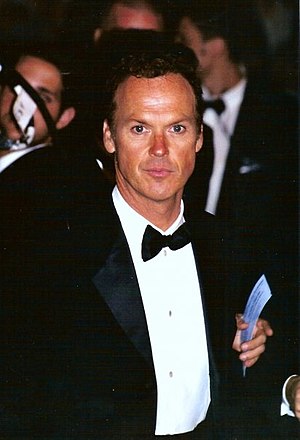
Michael Keaton
Keaton ved Filmfestivalen i Cannes i 2002.
Michael Keaton er en amerikansk skuespiller, måske bedst kendt for sine tidlige komiske roller i film som Night Shift og Beetlejuice, samt for rollen som Batman i de to film i serien instrueret af Tim Burton.